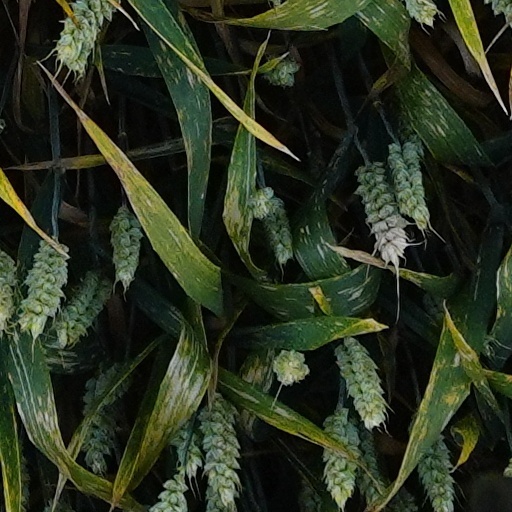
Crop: wheat